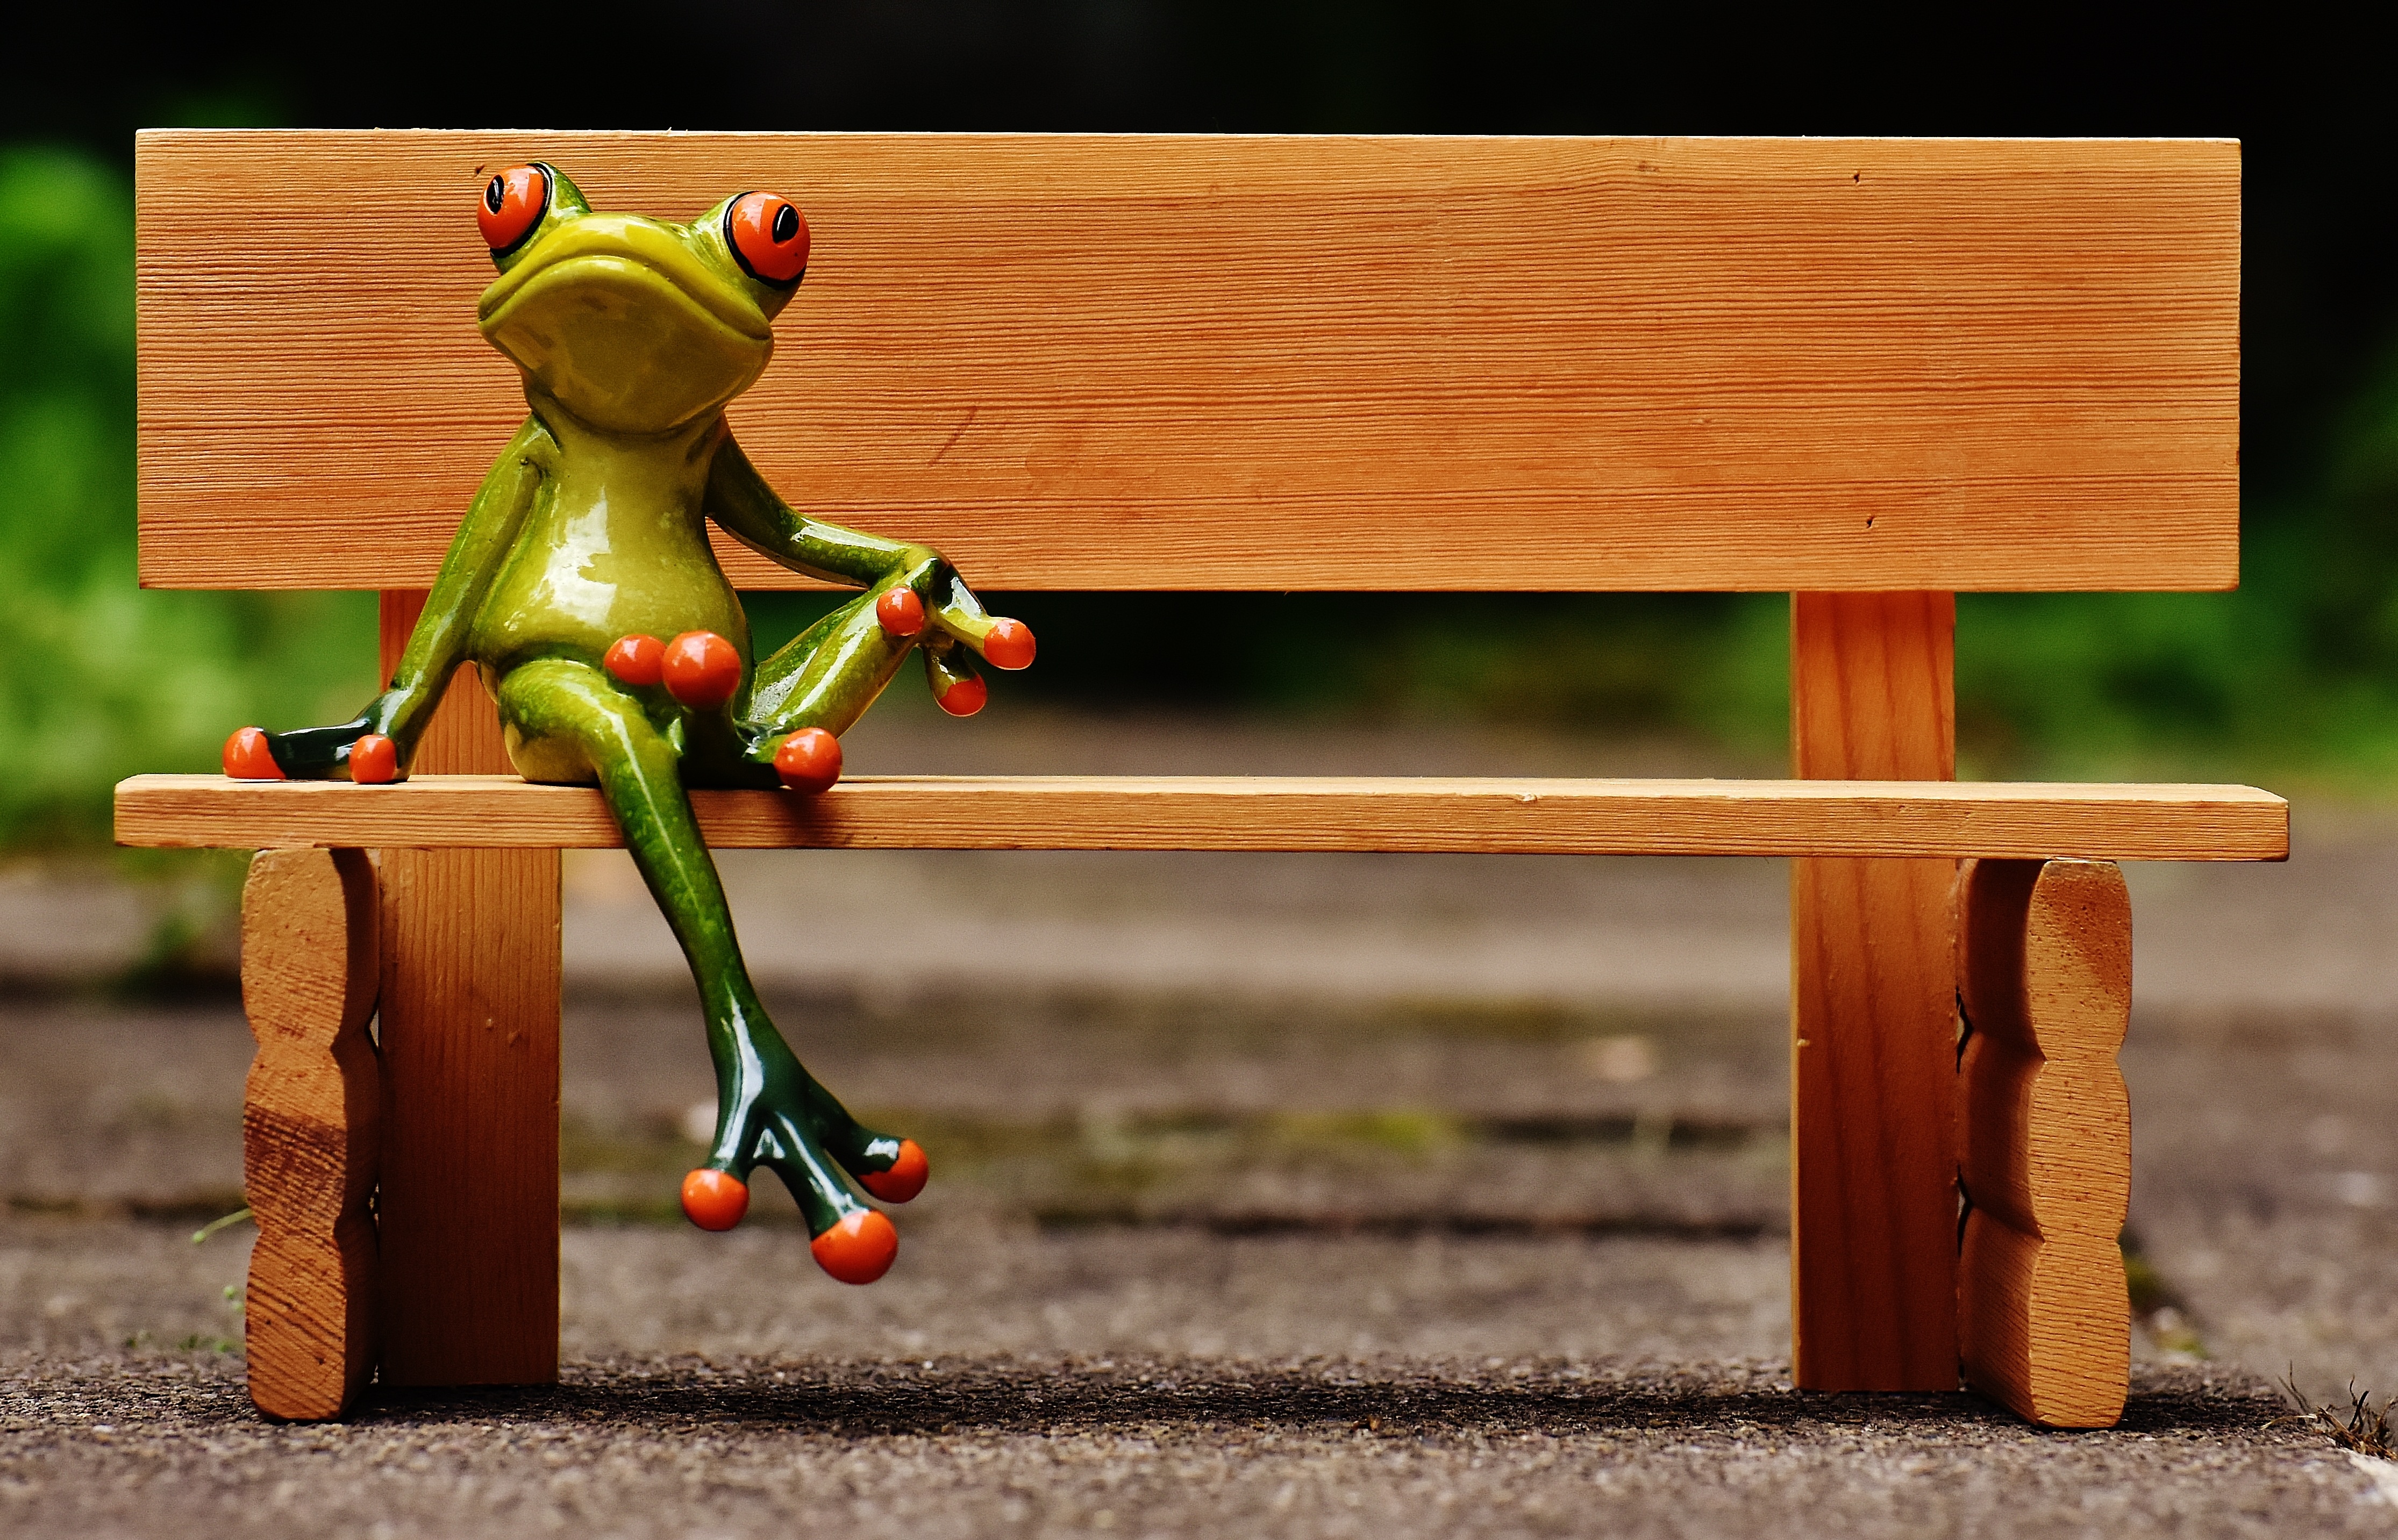
wood, bench, play, cute, green, red, rest, frog, toy, fig, sit, bank, fun, funny, are, break, frogs, human positions